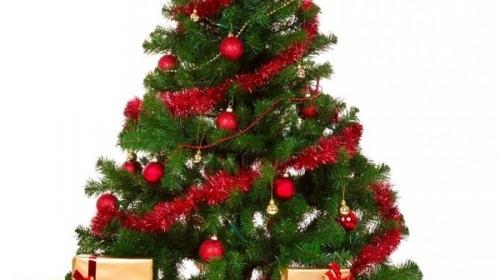
những quả châu màu đỏ được gắn lên cây thông noel